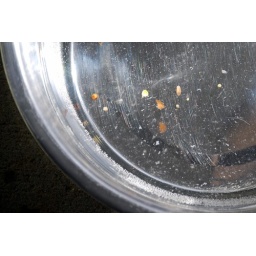
bird seed in the dog dish